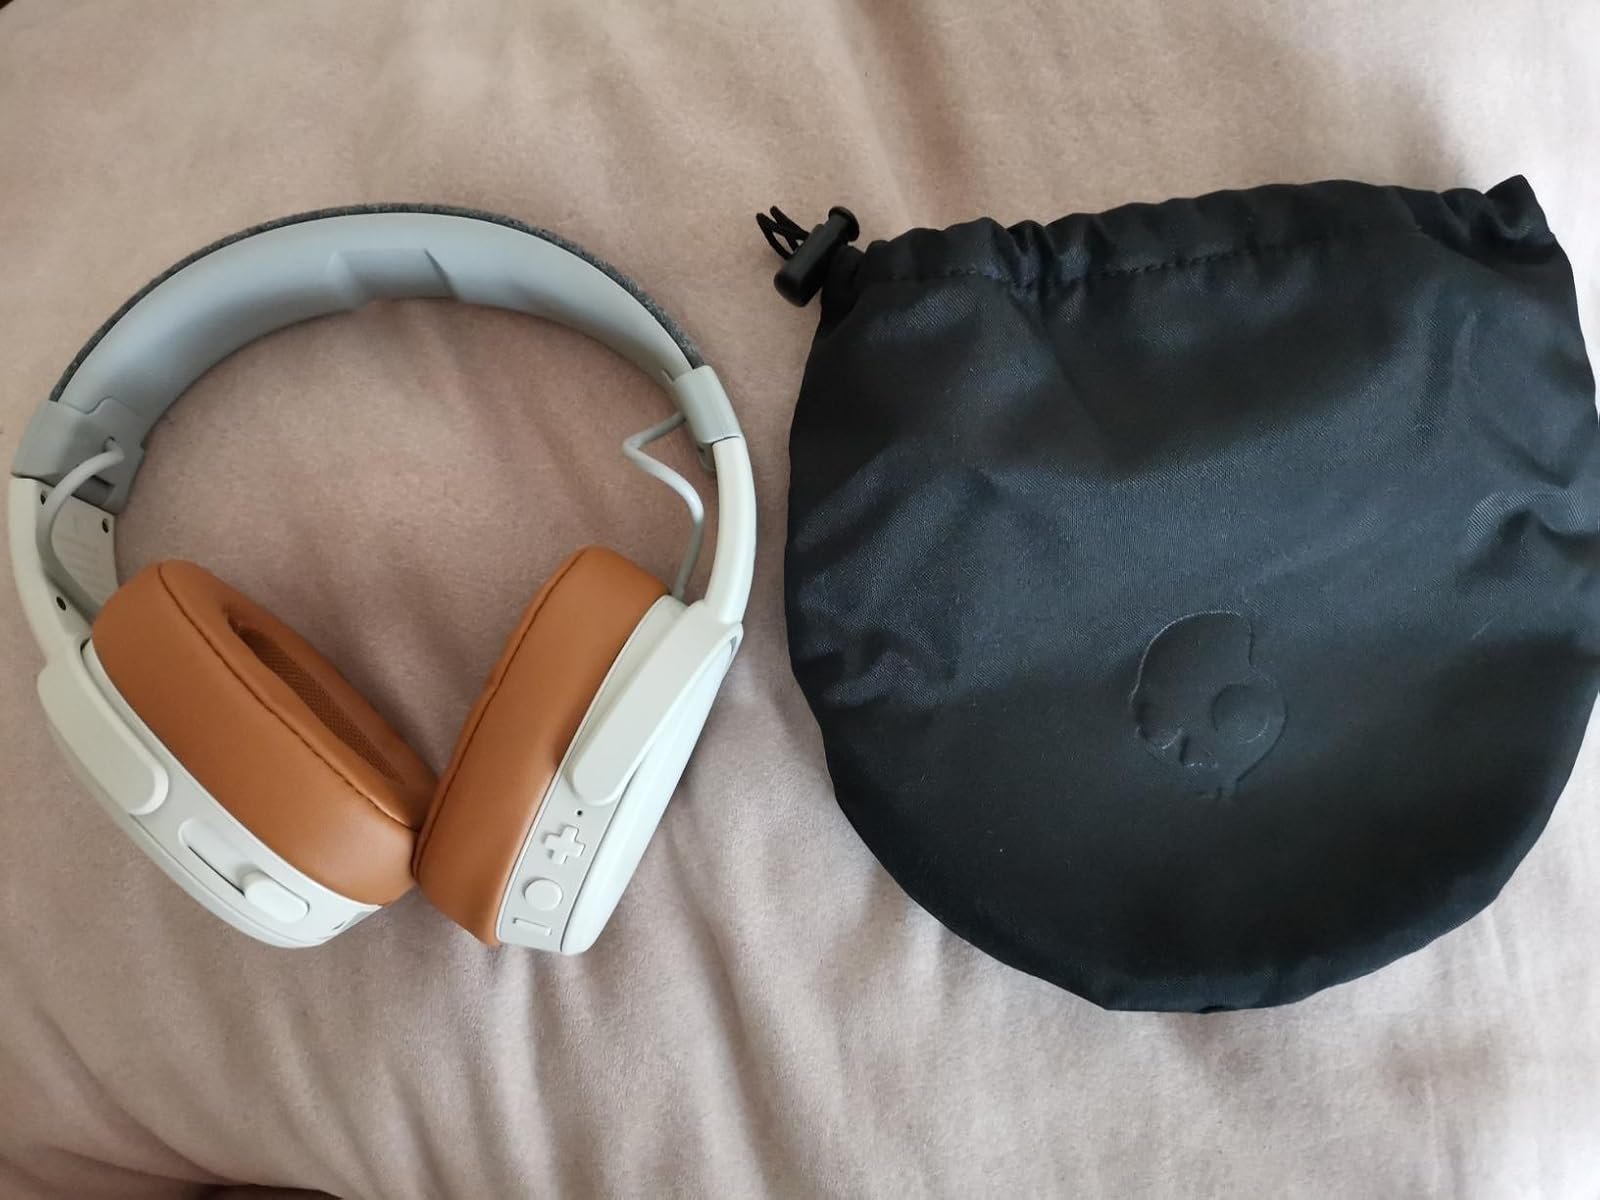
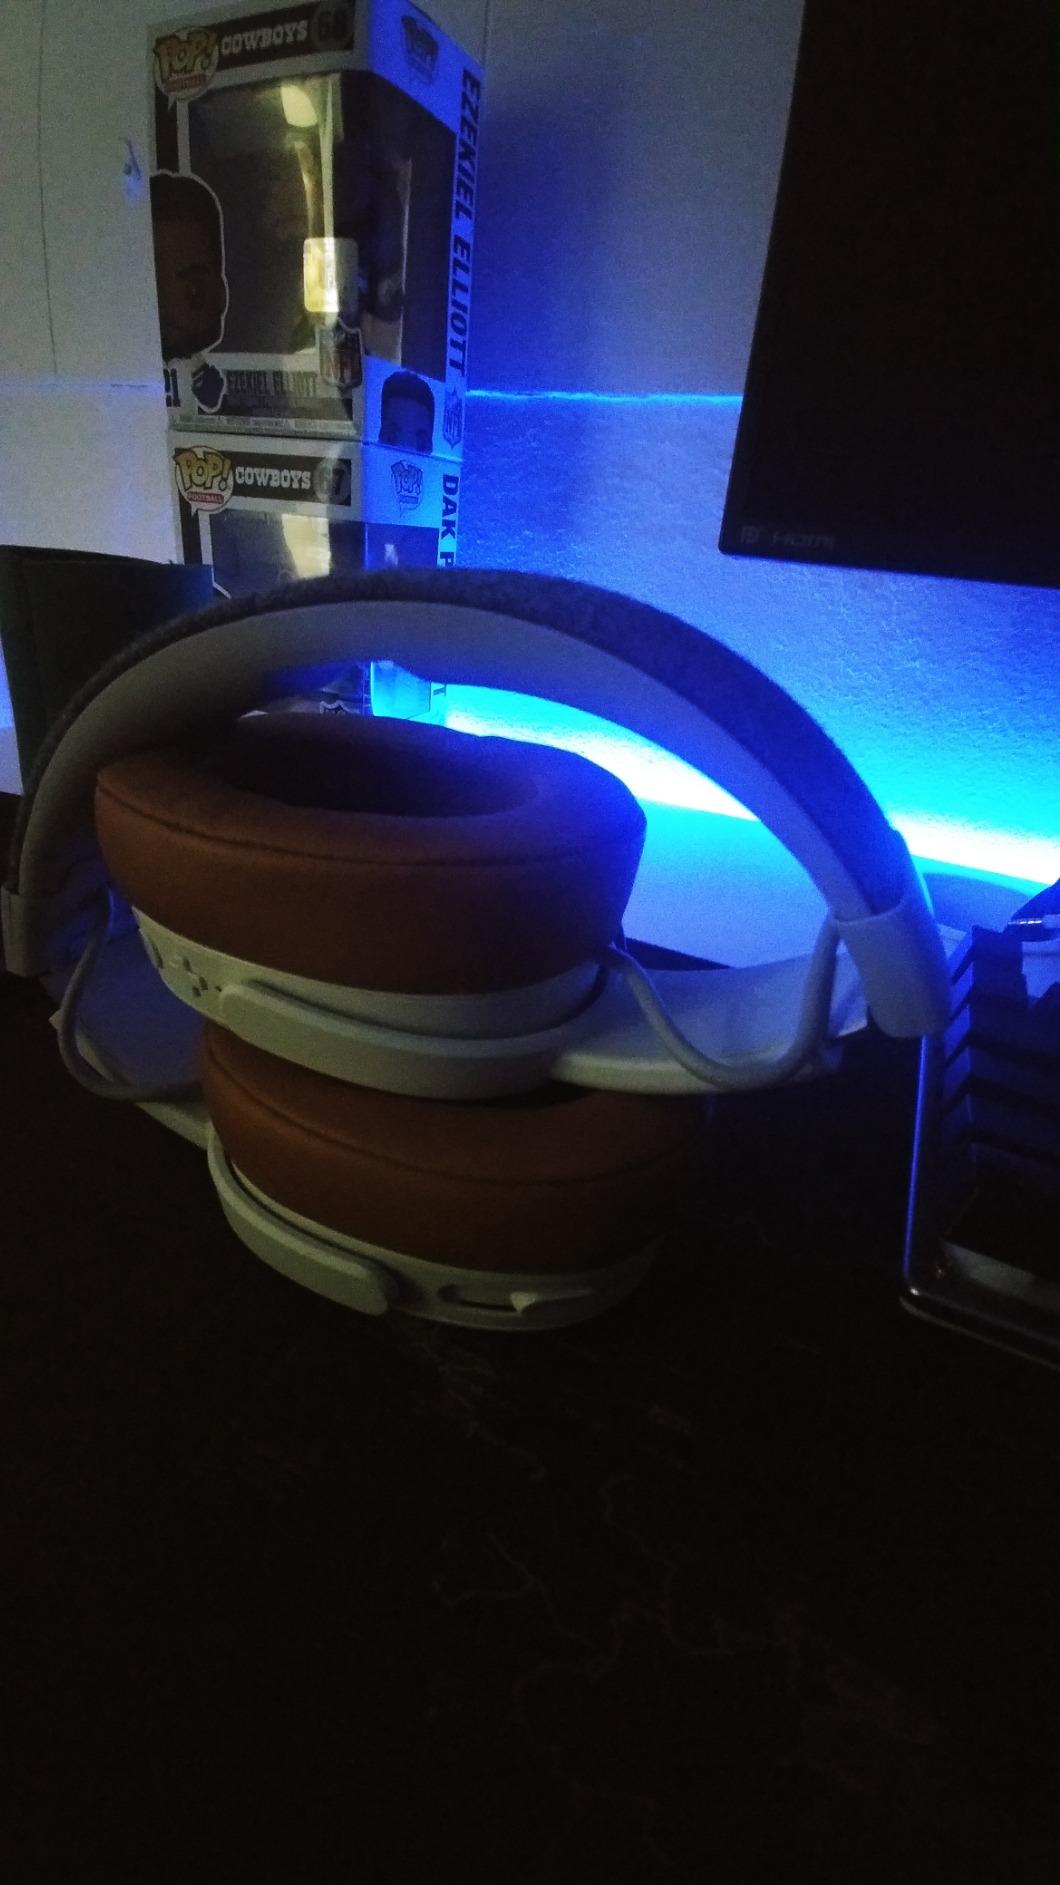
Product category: headphones
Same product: yes